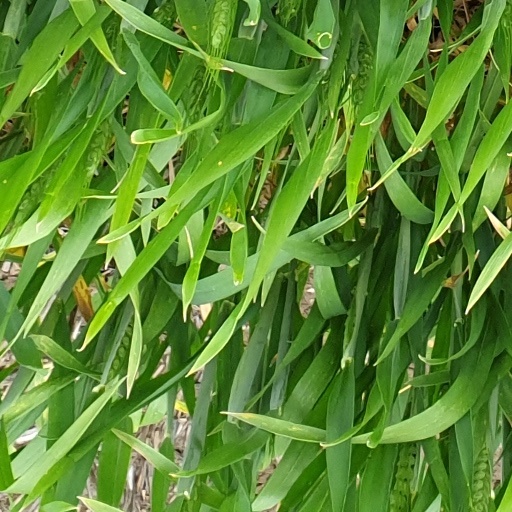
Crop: wheat